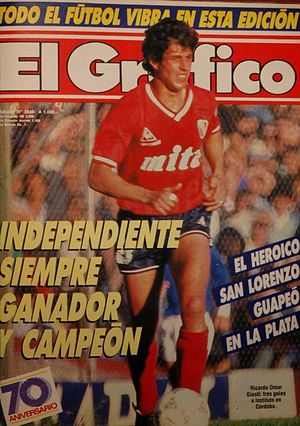
Ricardo Giusti
Ricardo Omar Giusti er en tidligere argentinsk fodboldspiller, der som defensiv midtbanespiller på Argentinas landshold var med til at vinde guld ved VM i 1986 i Mexico. Han spillede samtlige kampe i turneringen for argentinerne. Han deltog også ved VM i 1990 samt ved Copa América 1983, 1987 og 1989. I alt nåede han 53 landskampe